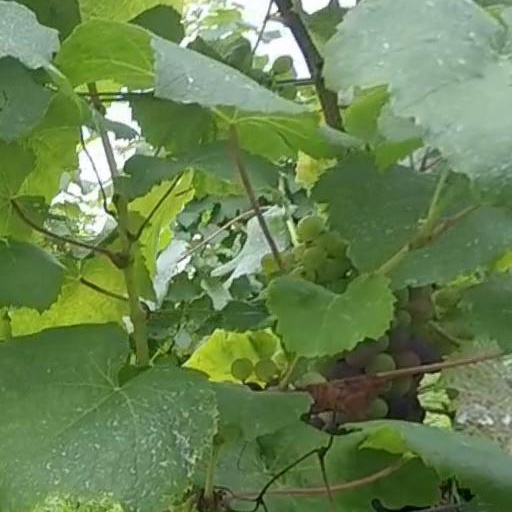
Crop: grape